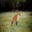
Label: fox